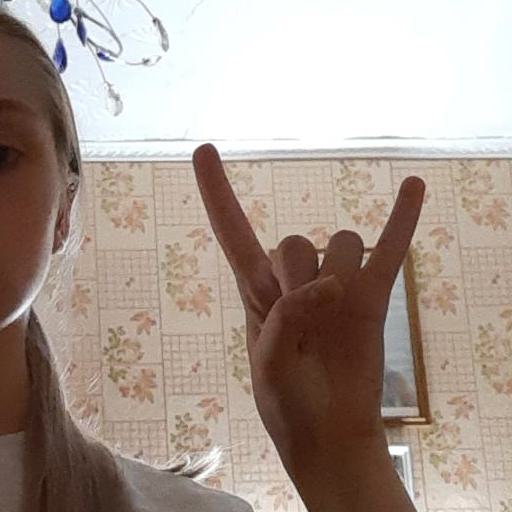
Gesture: rock